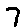
Label: 7